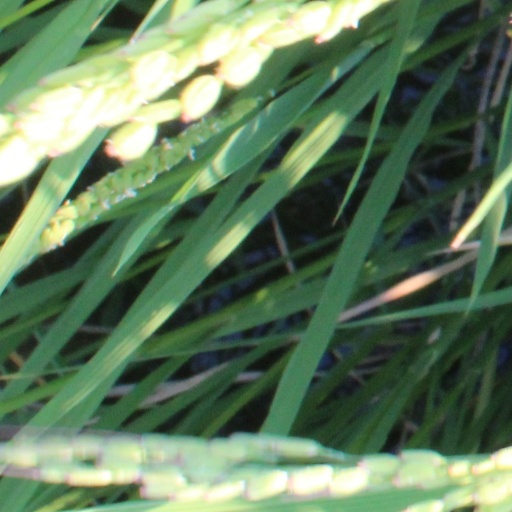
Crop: rice